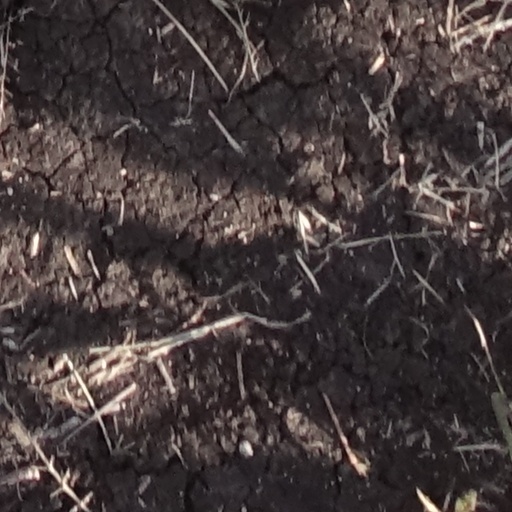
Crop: sorghum